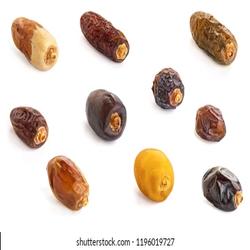
Label: Dates